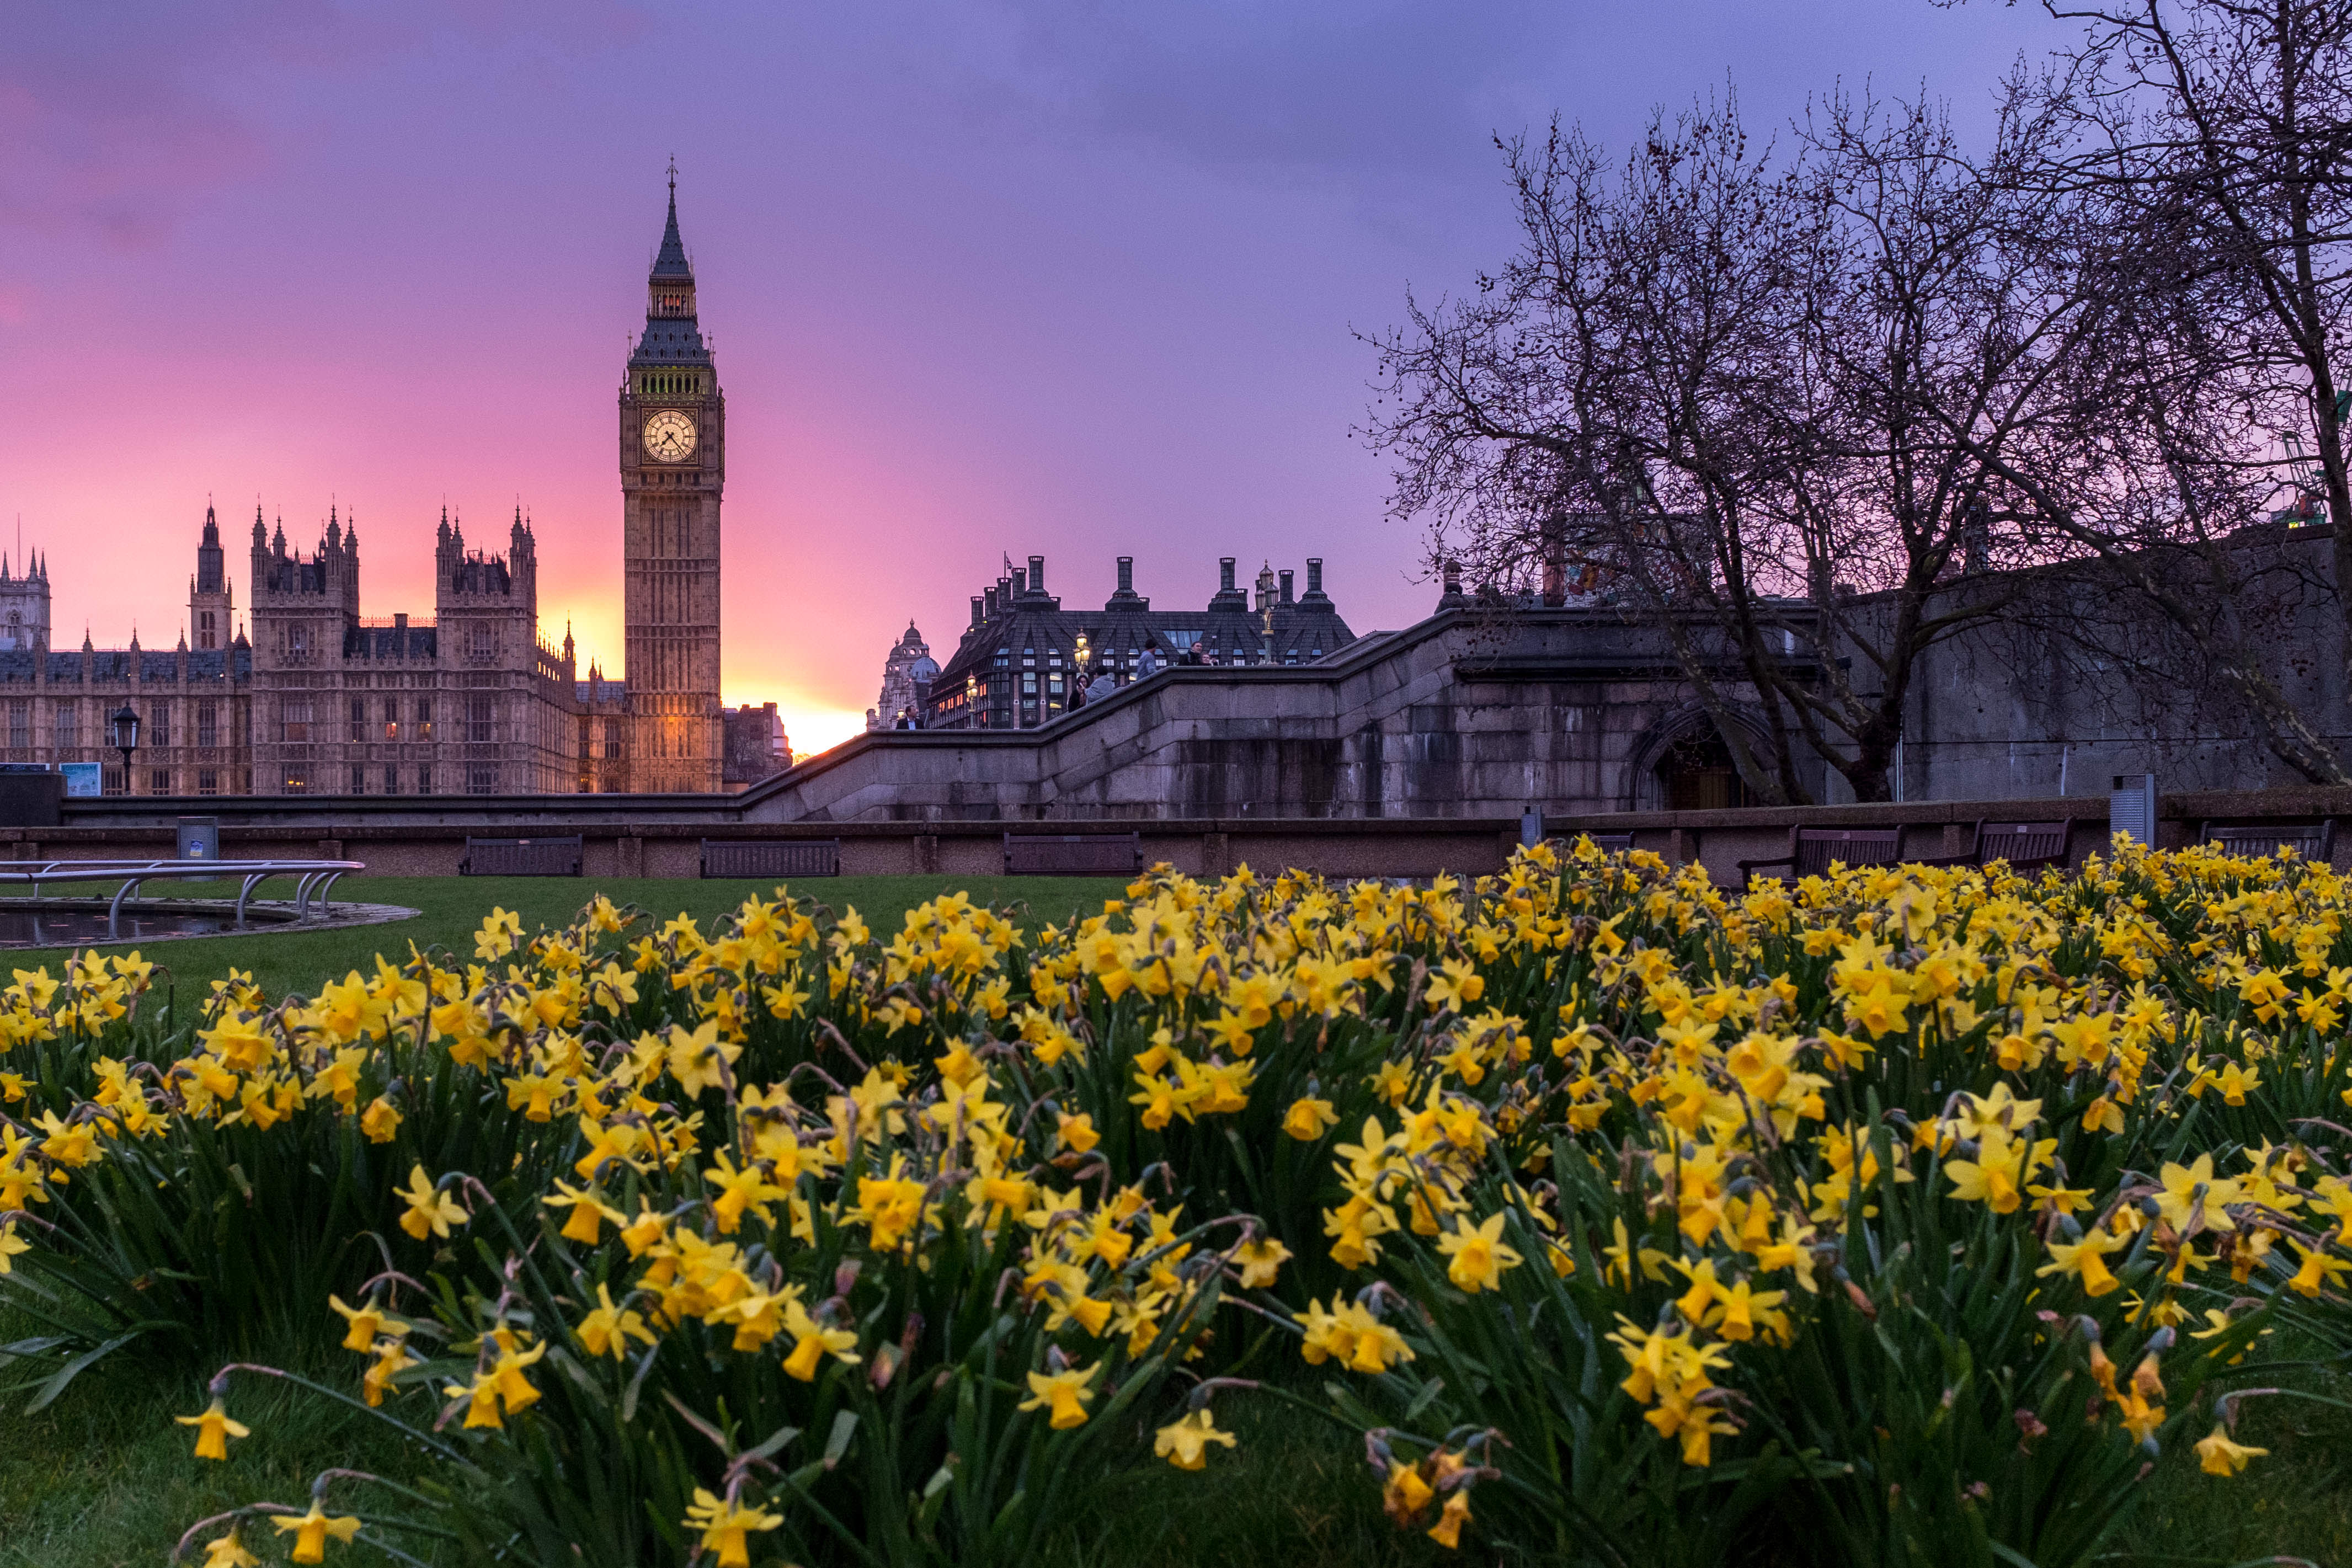
architecture, plant, sunlight, flower, city, cityscape, summer, travel, color, park, landmark, garden, tourism, flora, gothic, clock tower, flower bed, outdoors, buildings, daylight, blossoms, vibrant, blooms, palace of westminster, human settlement